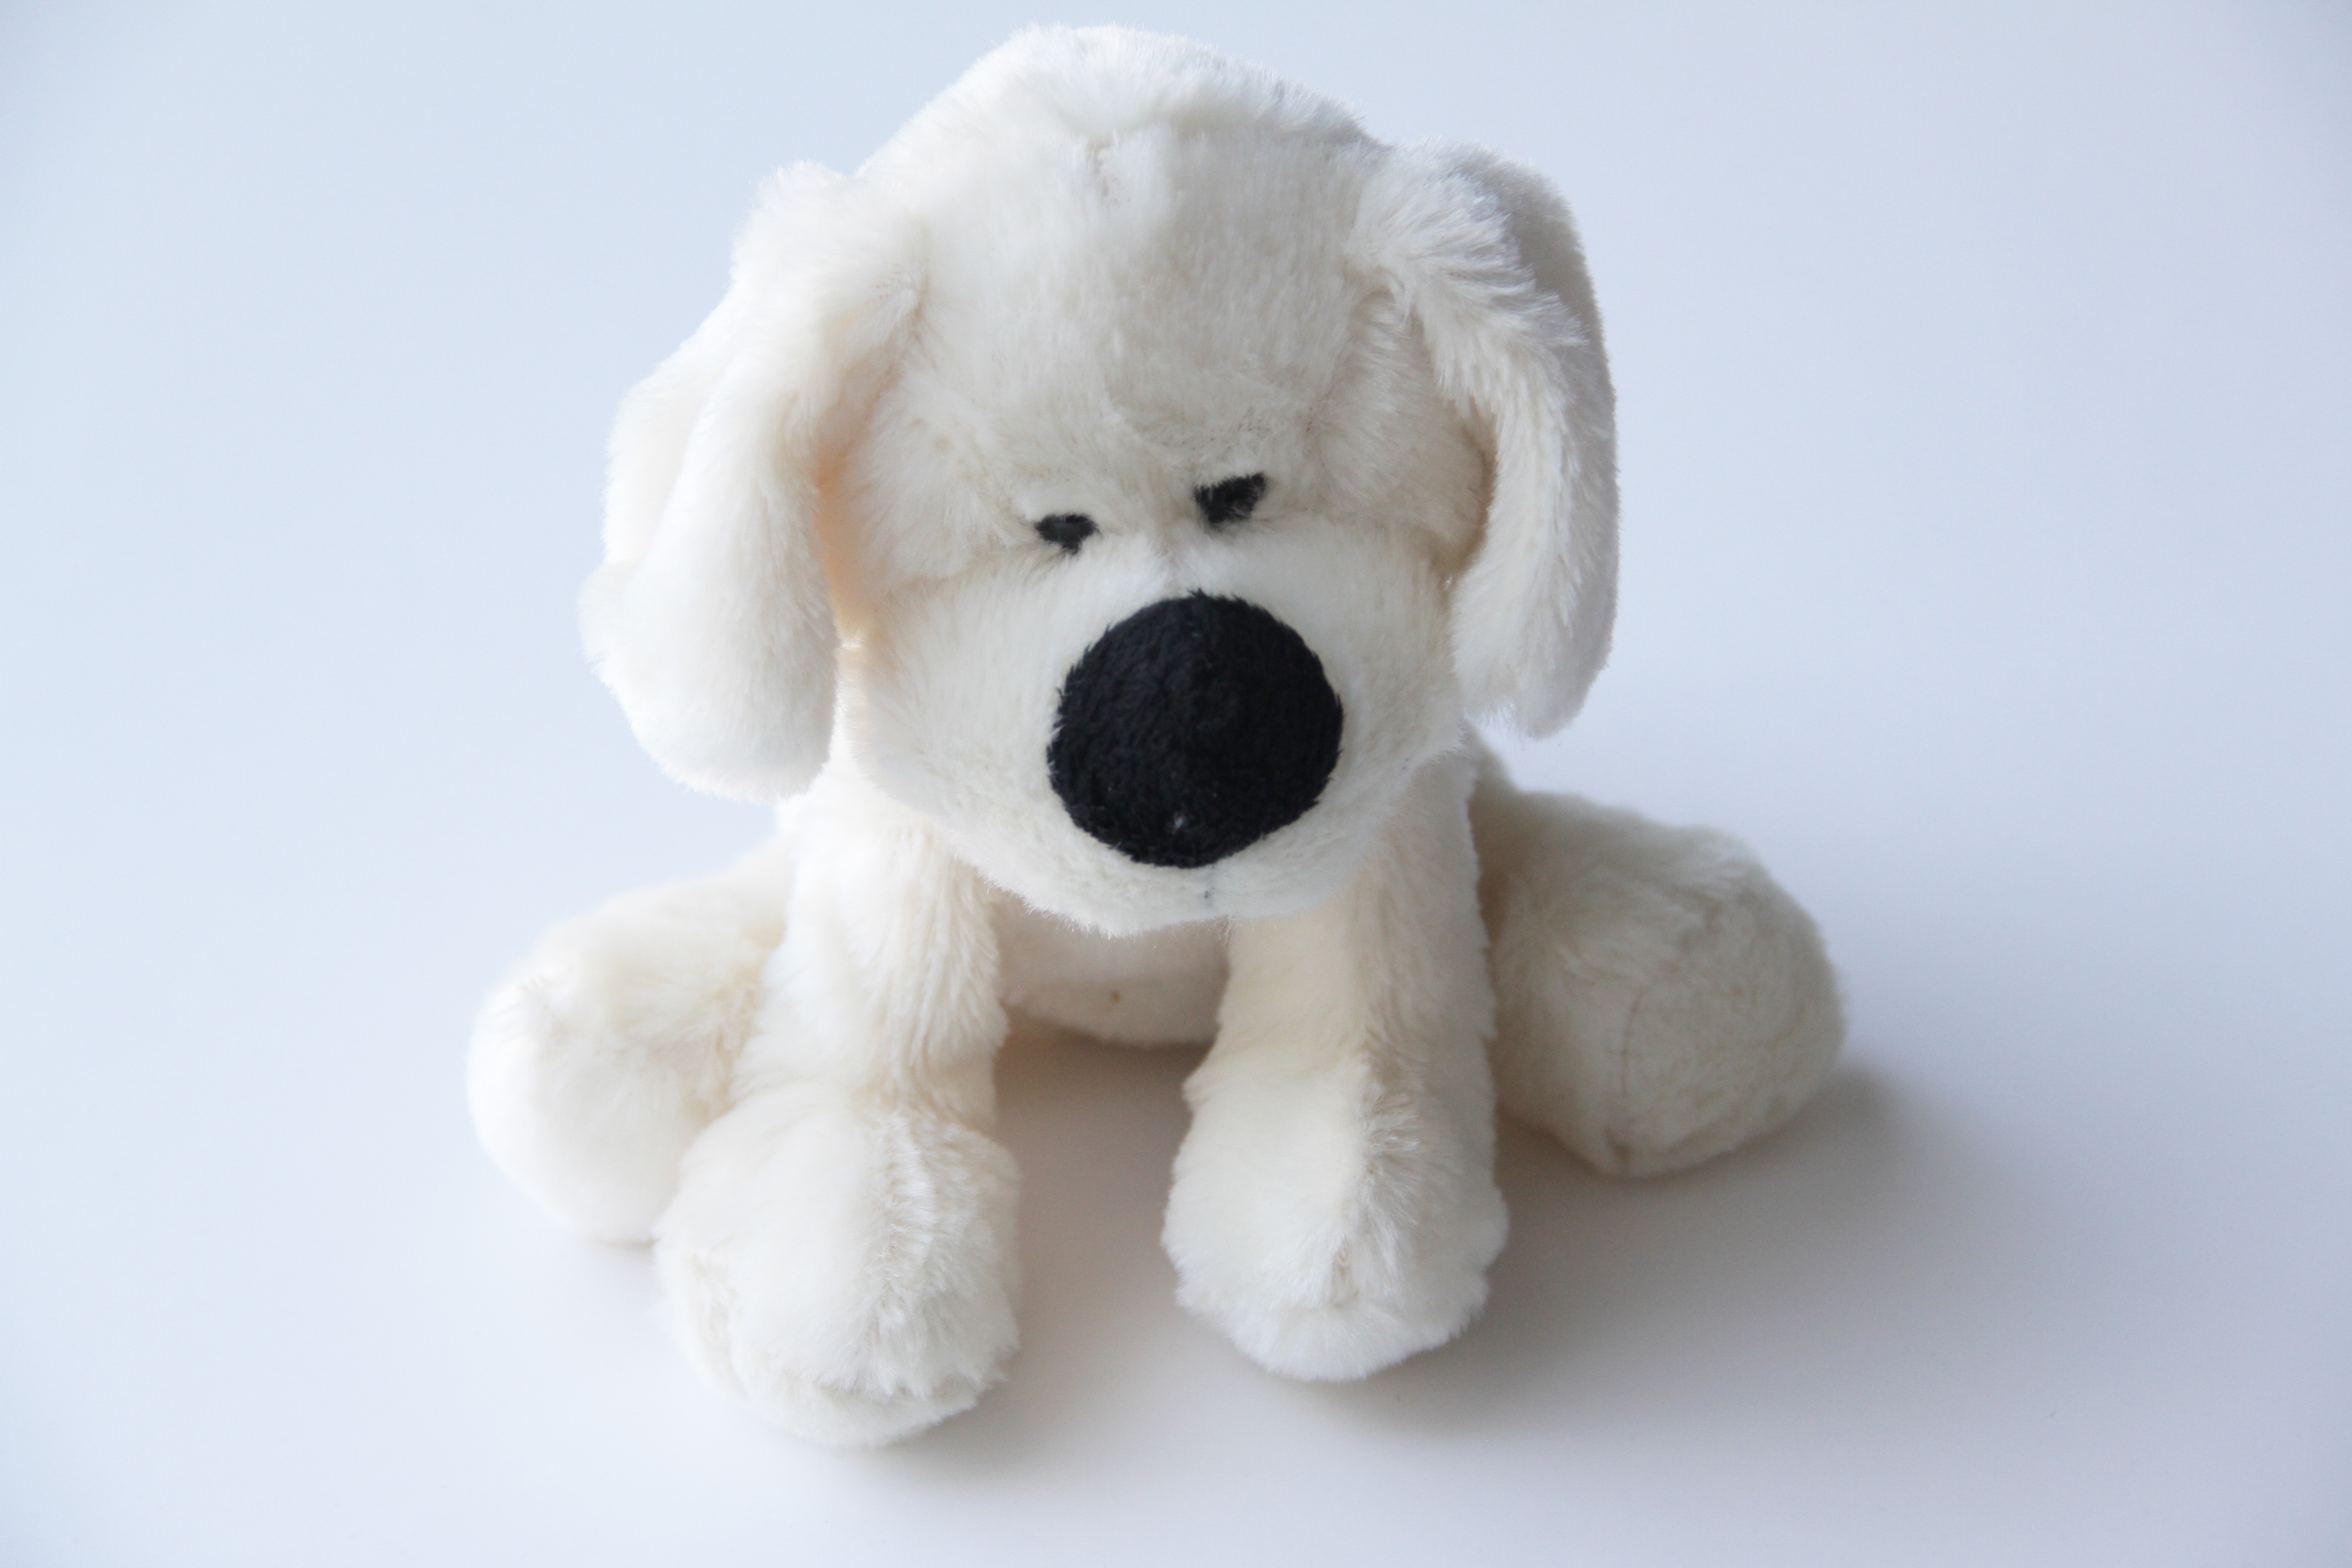
white, puppy, dog, cute, toy, material, teddy bear, product, textile, plush, stuffed animal, bichon frise, stuffed toy, dog like mammal